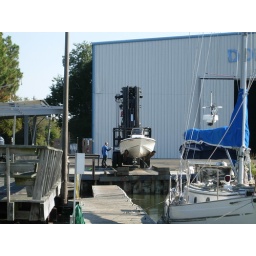
Our boat on lift-ready to put in water